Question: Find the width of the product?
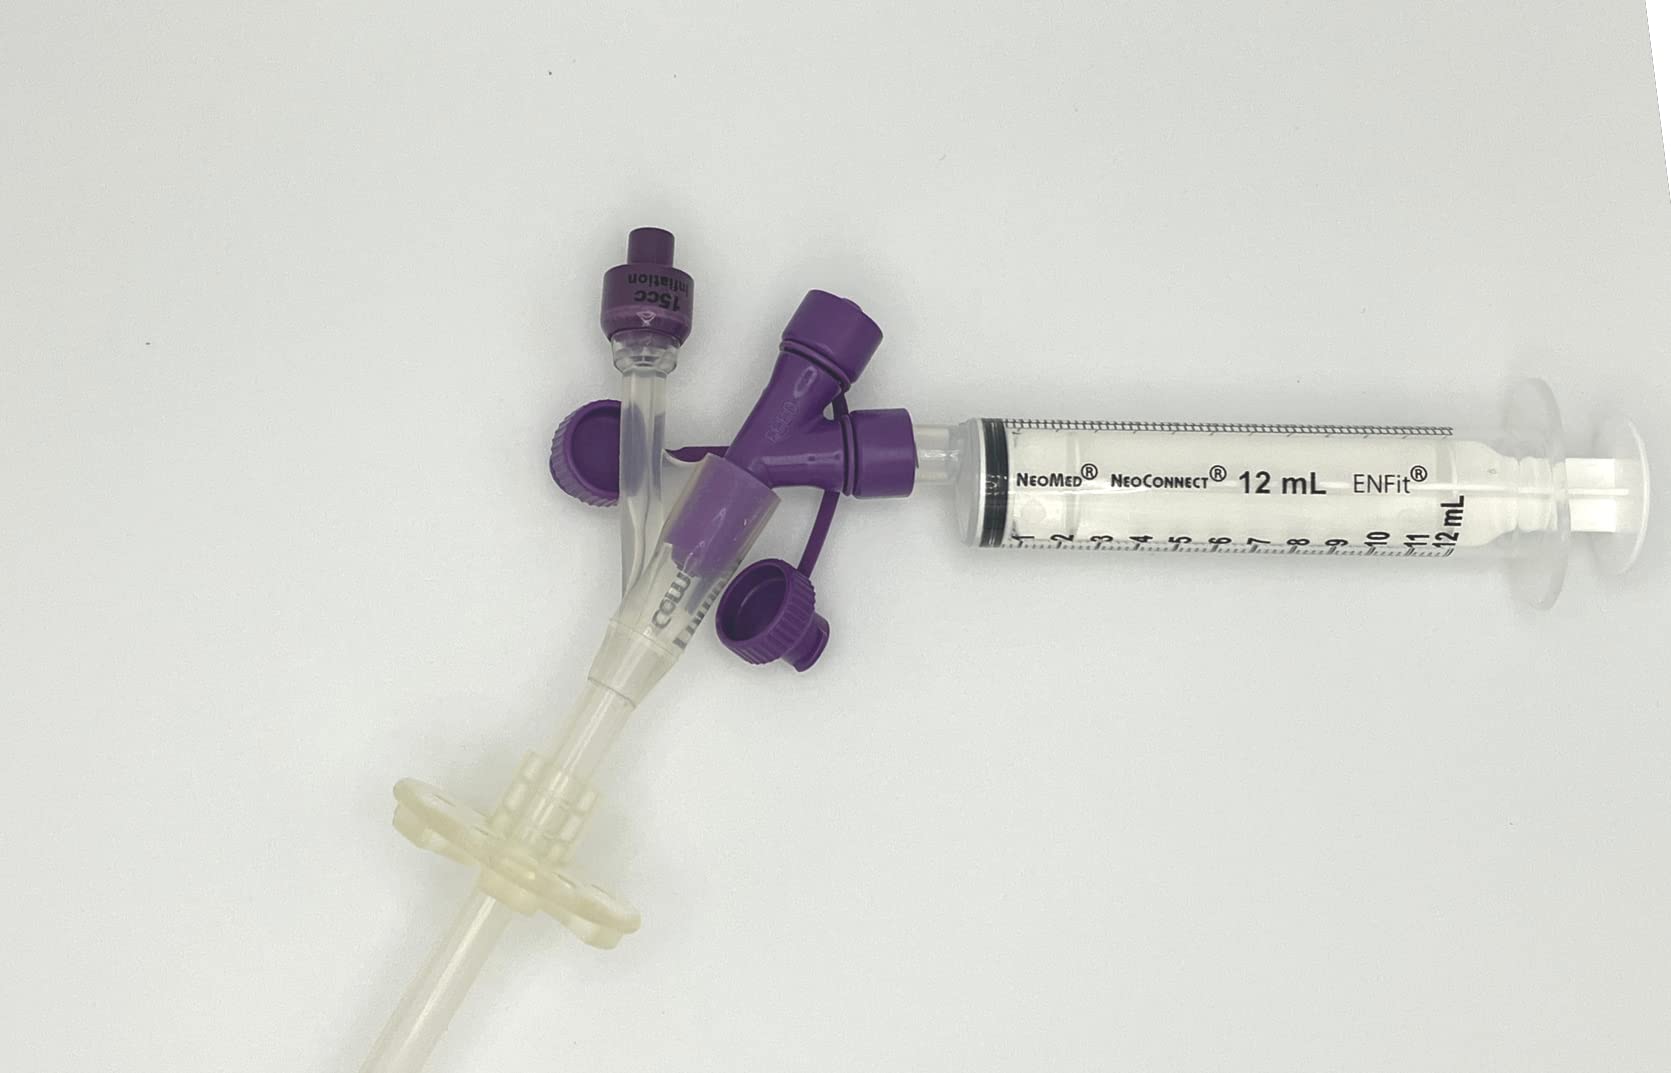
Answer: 5.0 centimetre